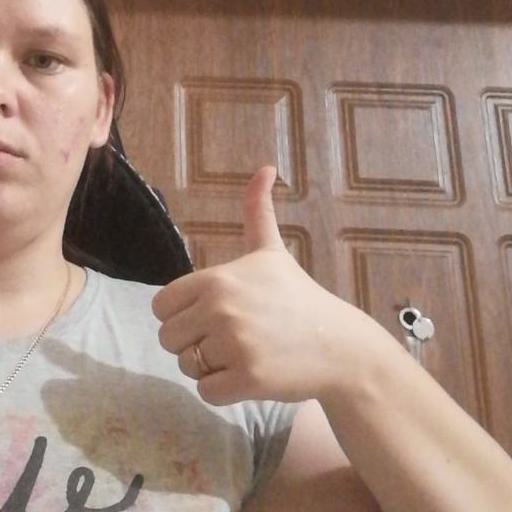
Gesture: like